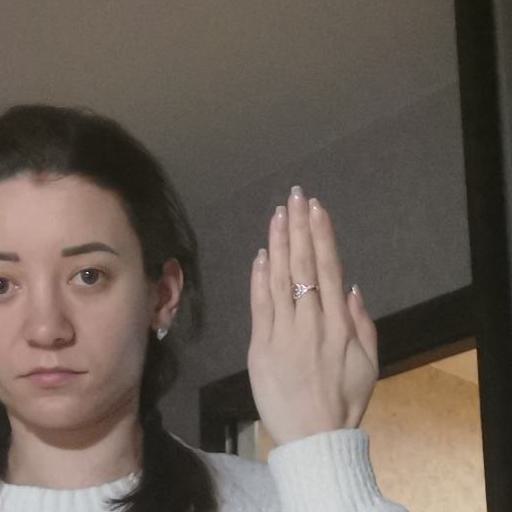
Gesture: stop_inverted